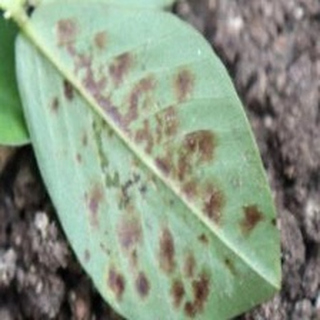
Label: groundnut_rust